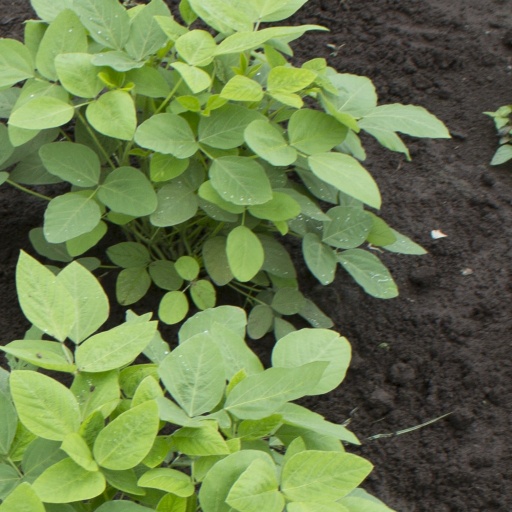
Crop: soybean